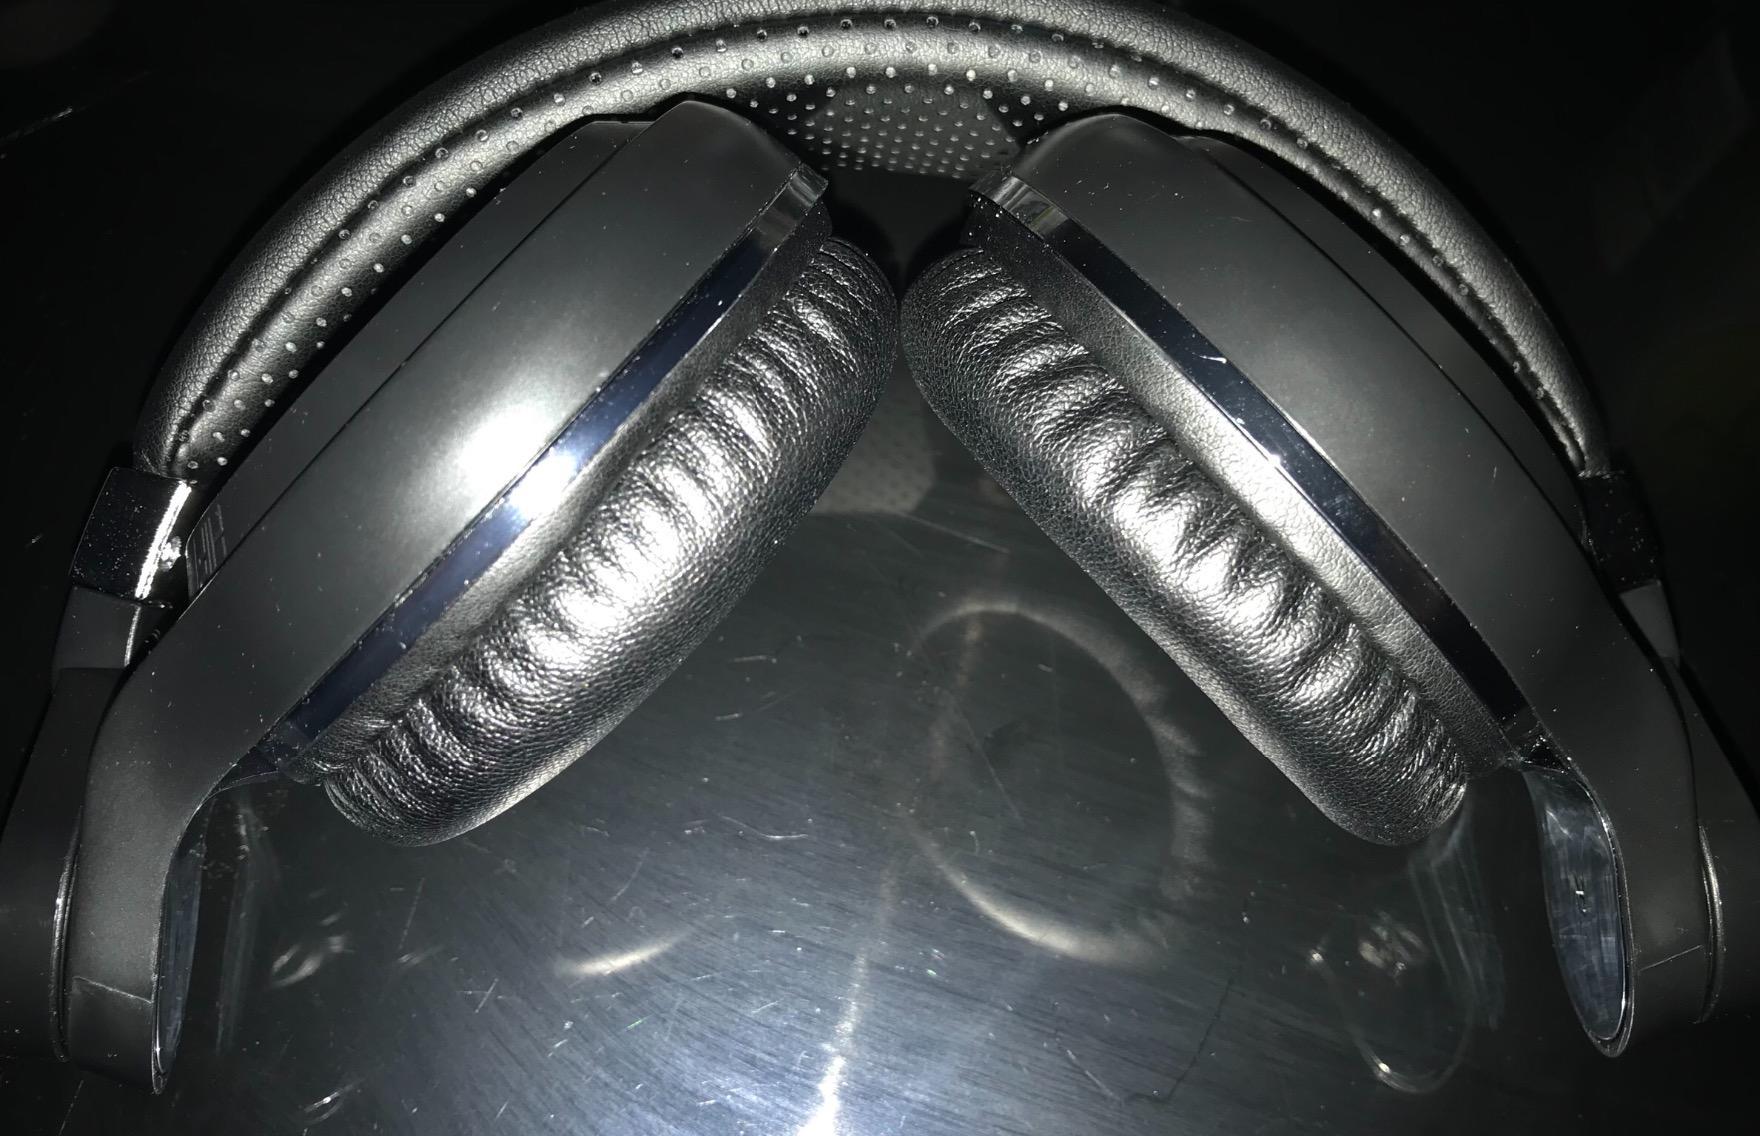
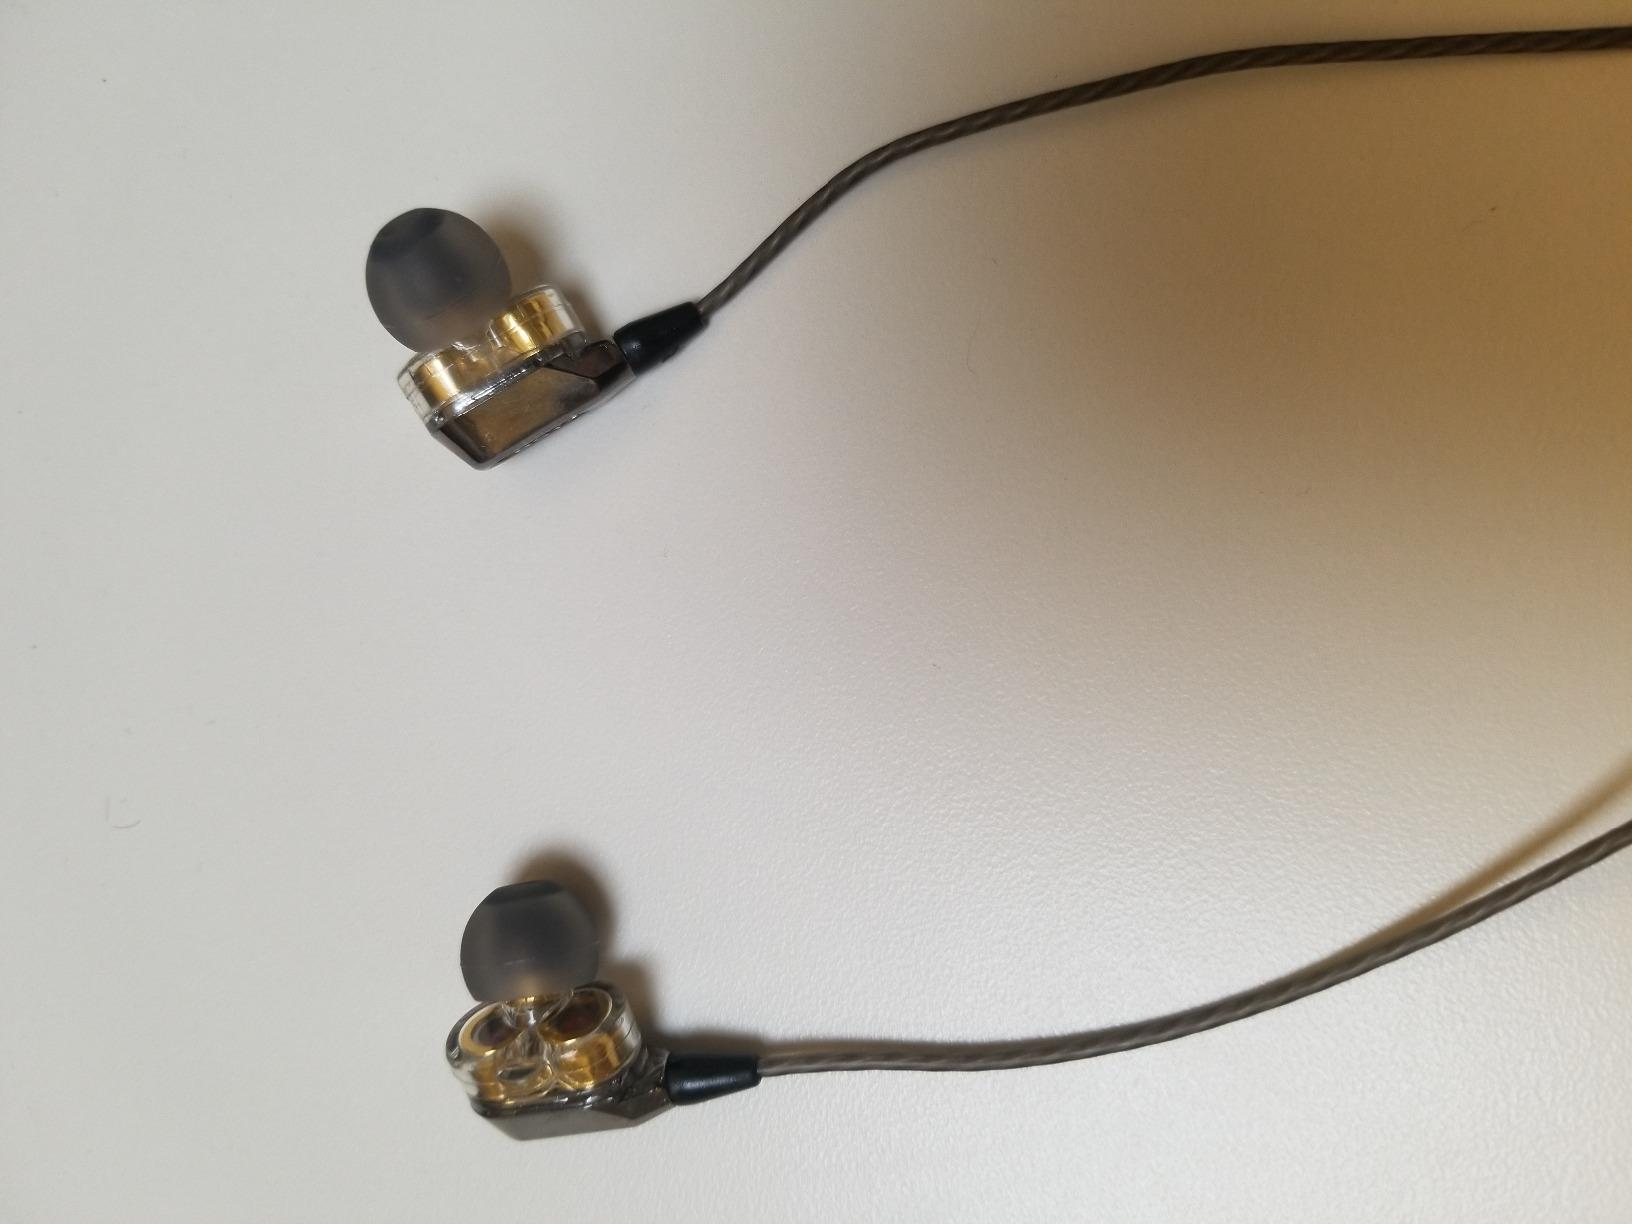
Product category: headphones
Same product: no